Education in the United States

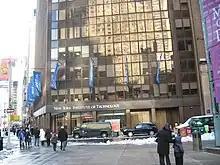
A building on the campus of the New York Institute of Technology, founded in 1955 in Manhattan

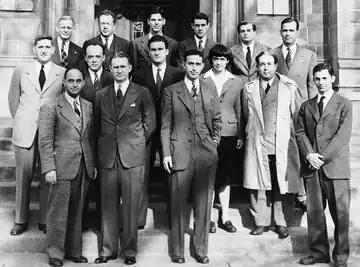
A group of people in suits standing in three rows on the steps in front of a stone building.

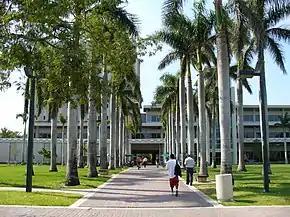
The University of Miami, founded in 1925 in Coral Gables, Florida

Higher education in the United States is an optional final stage of formal learning following secondary education, often at one of the 4,495 colleges or universities and junior colleges in the country. In 2008, 36% of enrolled students graduated from college in four years. 57% completed their undergraduate requirements in six years, at the same college they first enrolled in. The U.S. ranks 10th among industrial countries for percentage of adults with college degrees. Over the past 40 years the gap in graduation rates for wealthy students and low-income students has widened significantly. 77% of the wealthiest quartile of students obtained undergraduate degrees by age 24 in 2013, up from 40% in 1970. 9% of the least affluent quartile obtained degrees by the same age in 2013, up from 6% in 1970.